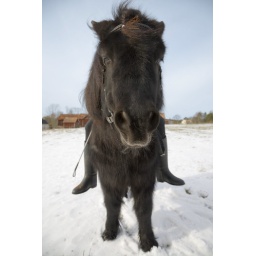
Sleepy looking black pony in winter.